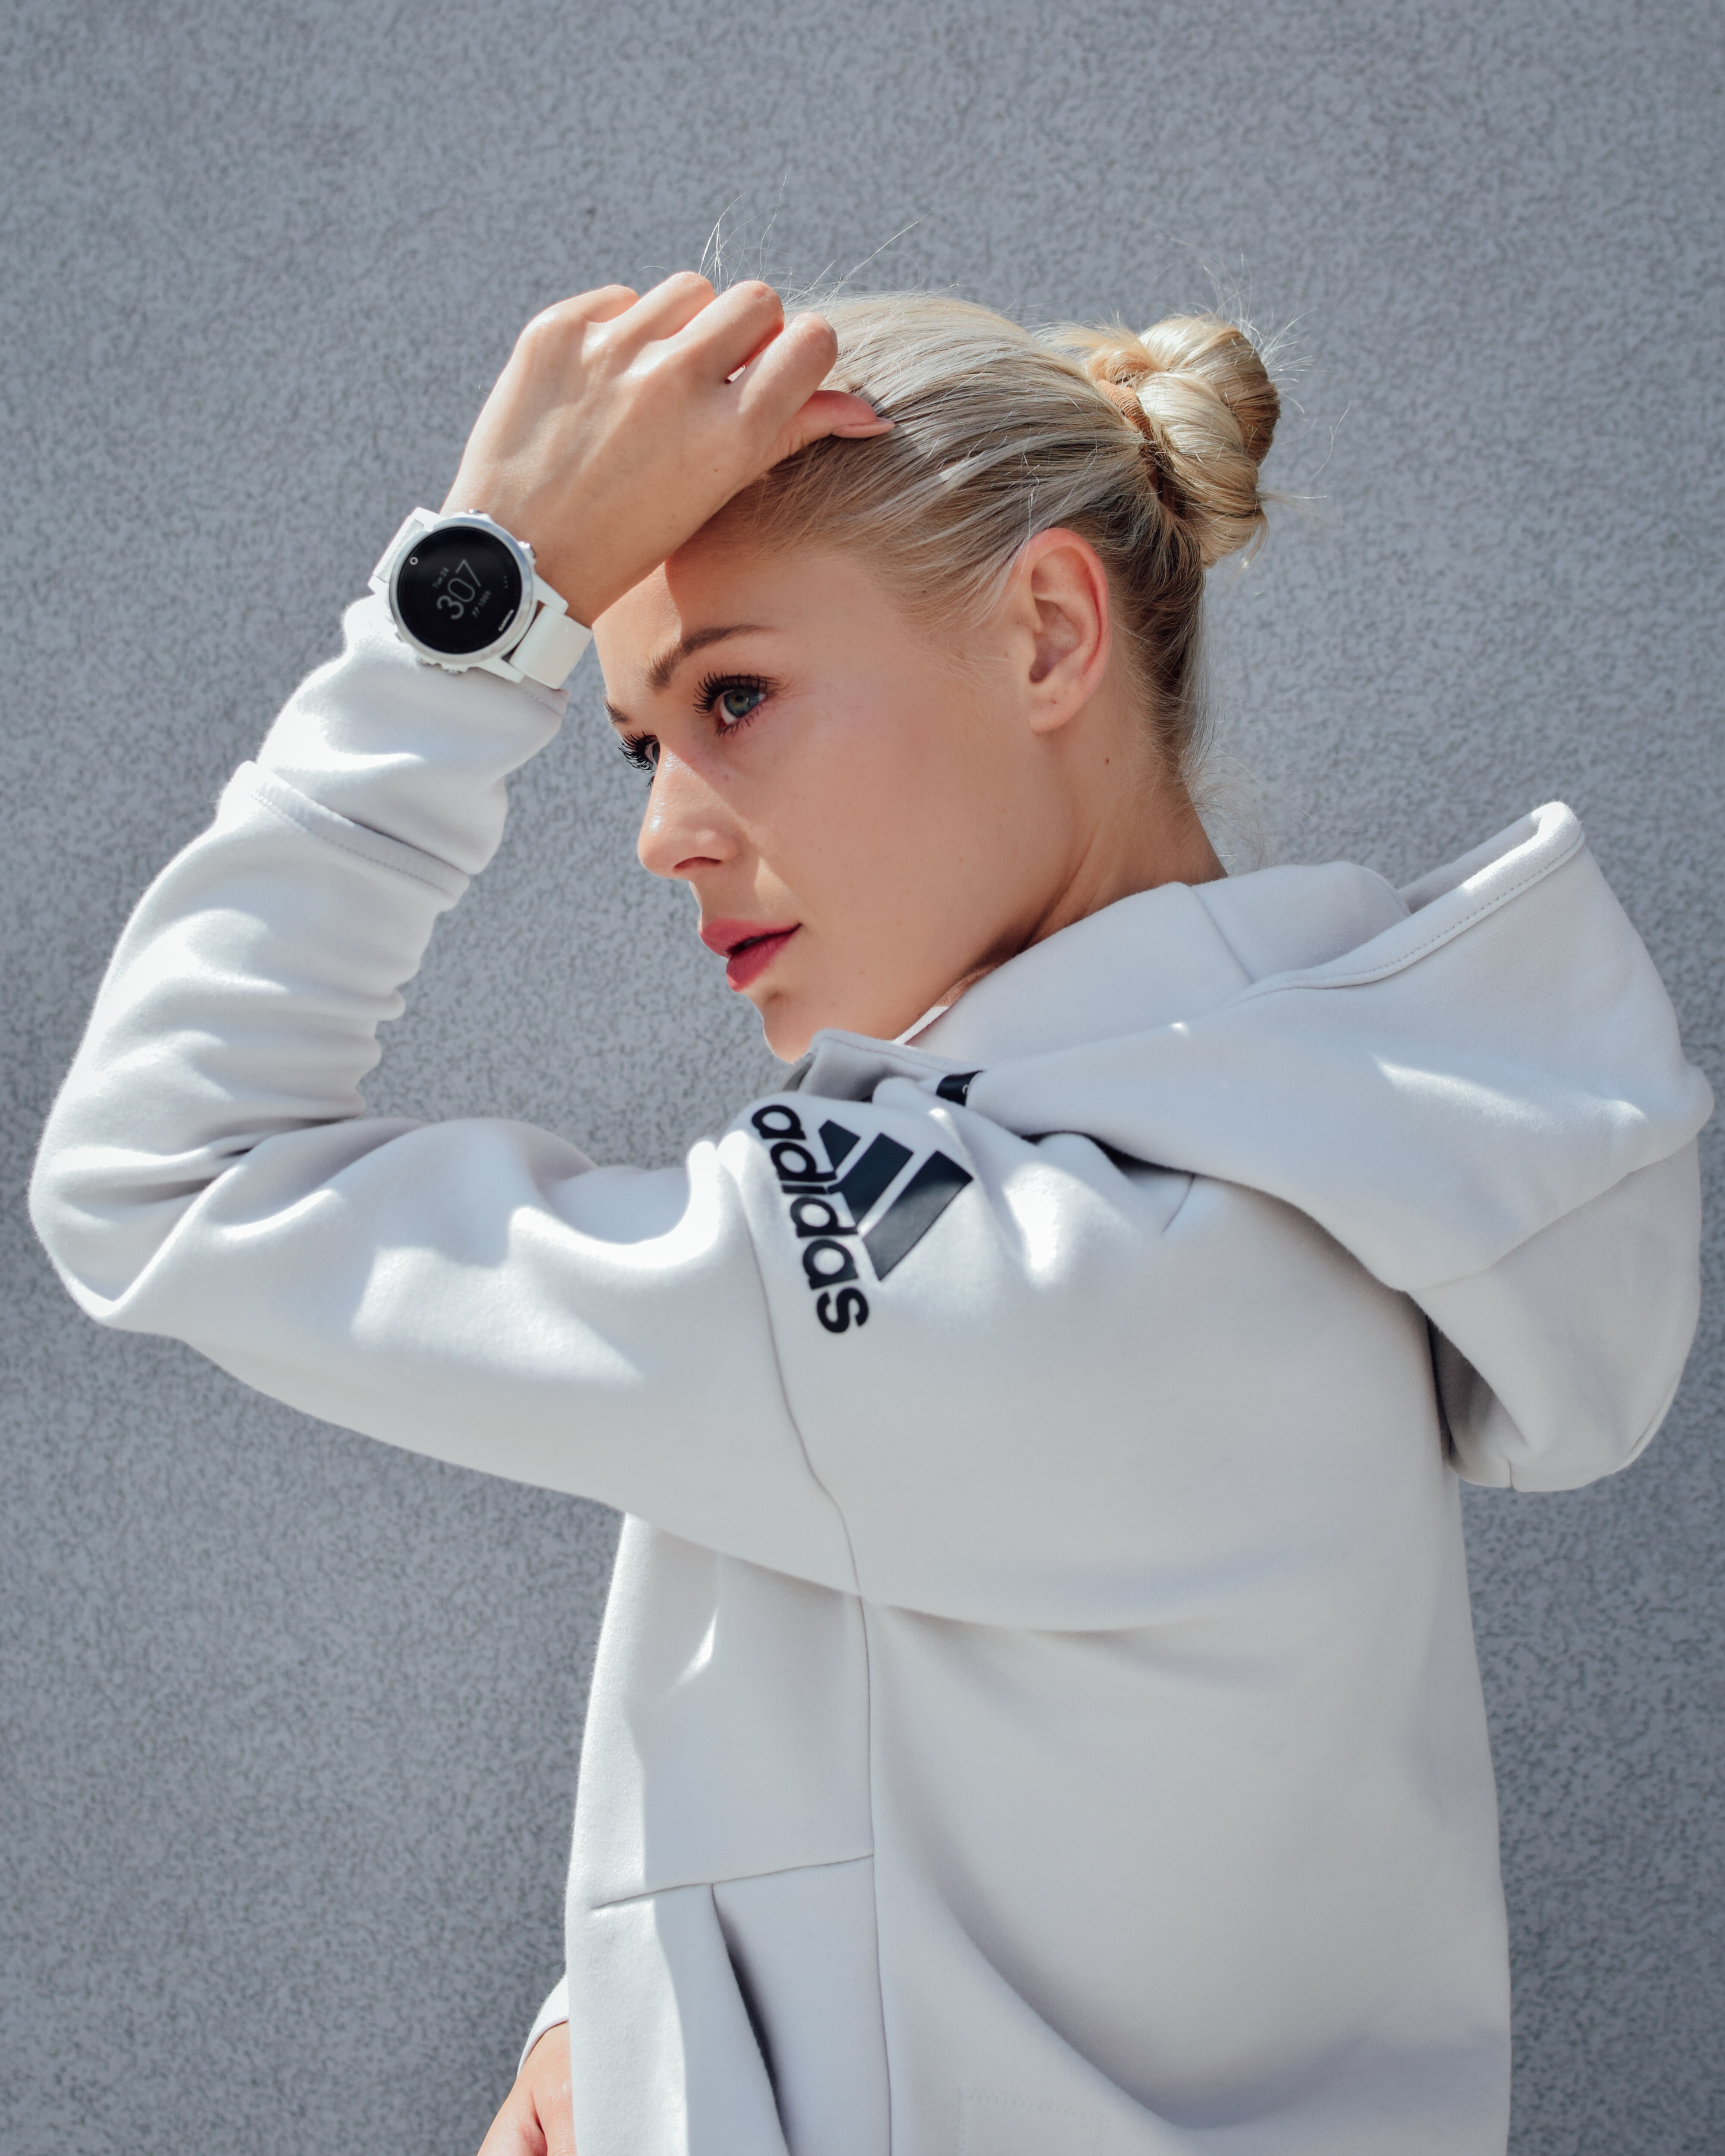
white, hair, hairstyle, fashion, blond, outerwear, formal wear, sleeve, neck, ear, fashion accessory, suit, uniform, collar, fashion design